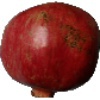
Label: Pomegranate 1